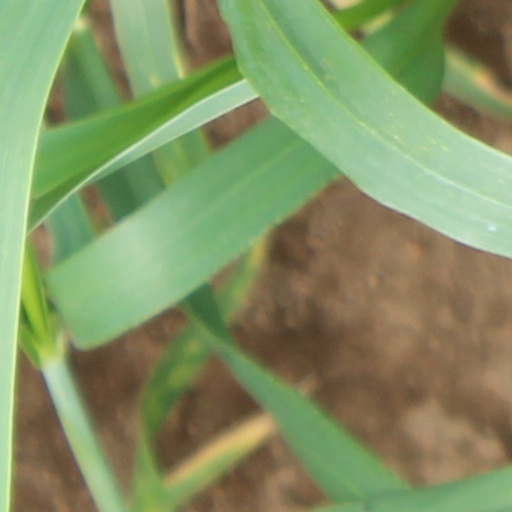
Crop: wheat